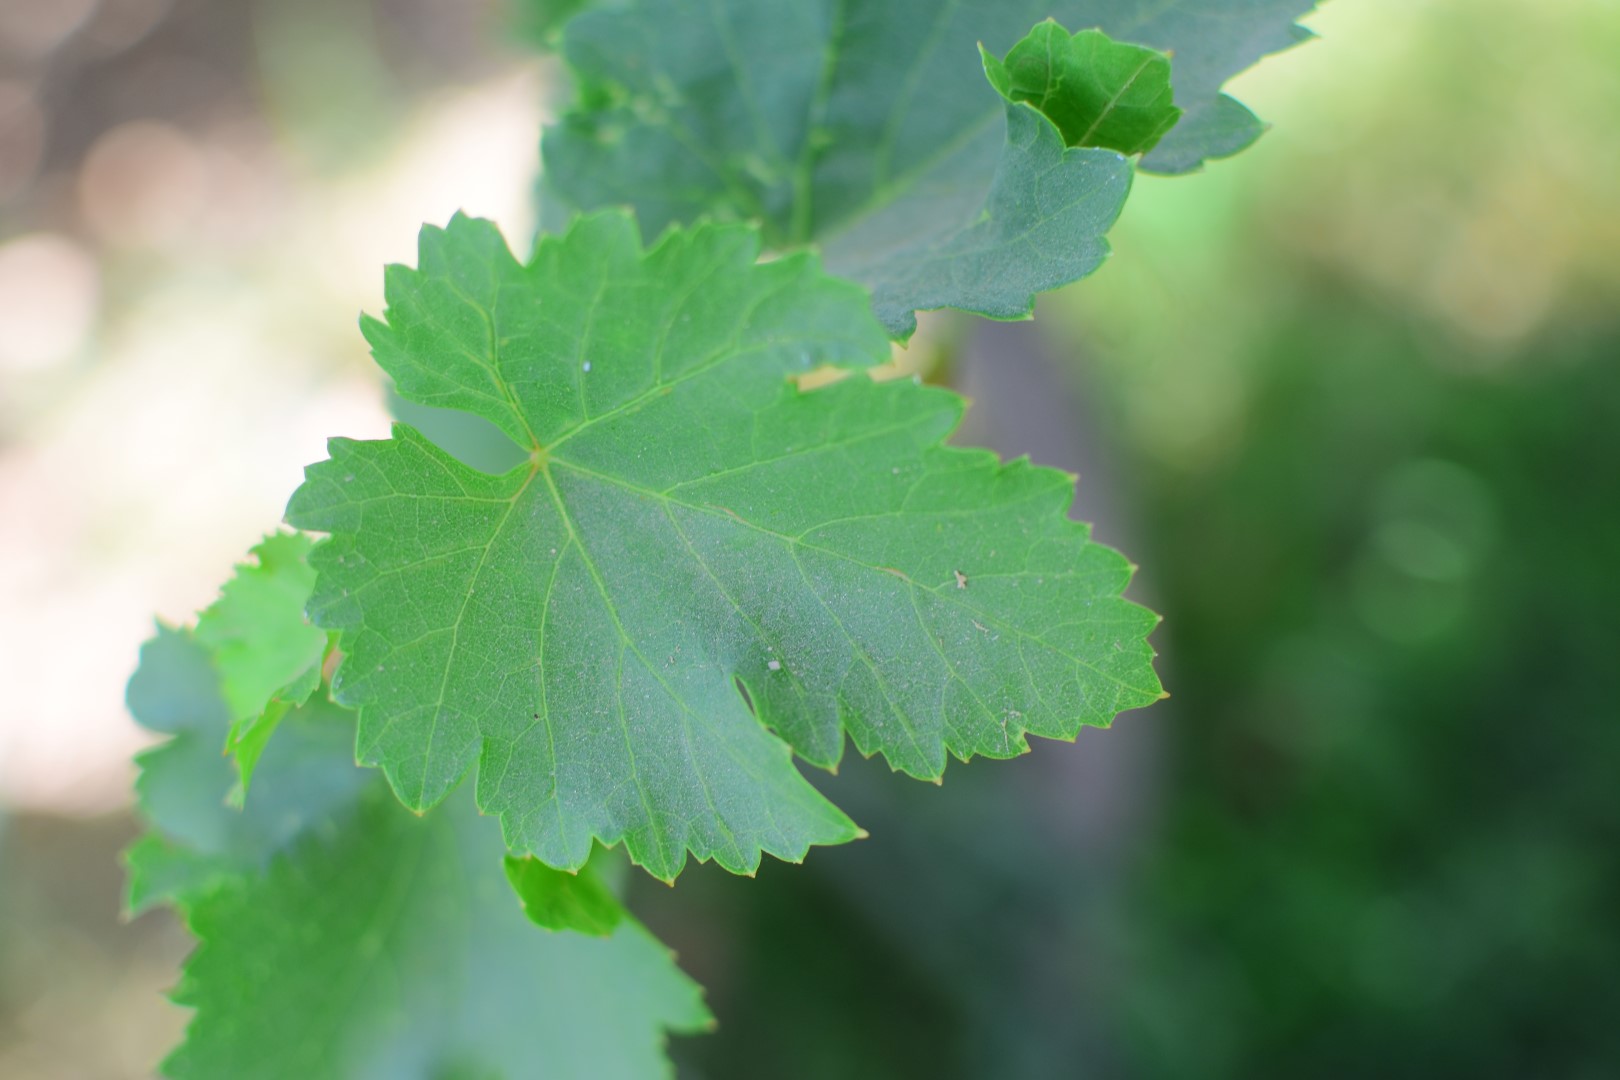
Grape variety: Frinsi